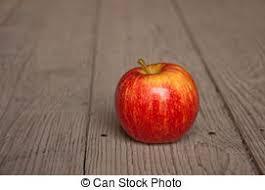
Label: apples